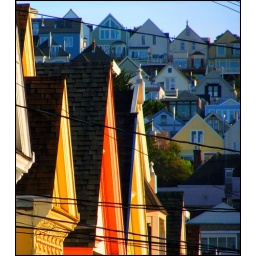
Hartford is relatively short street running only about 3 blocks in The Castro neighborhood of San Francisco.